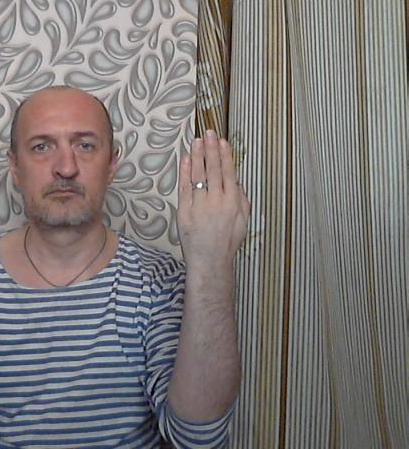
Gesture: stop_inverted